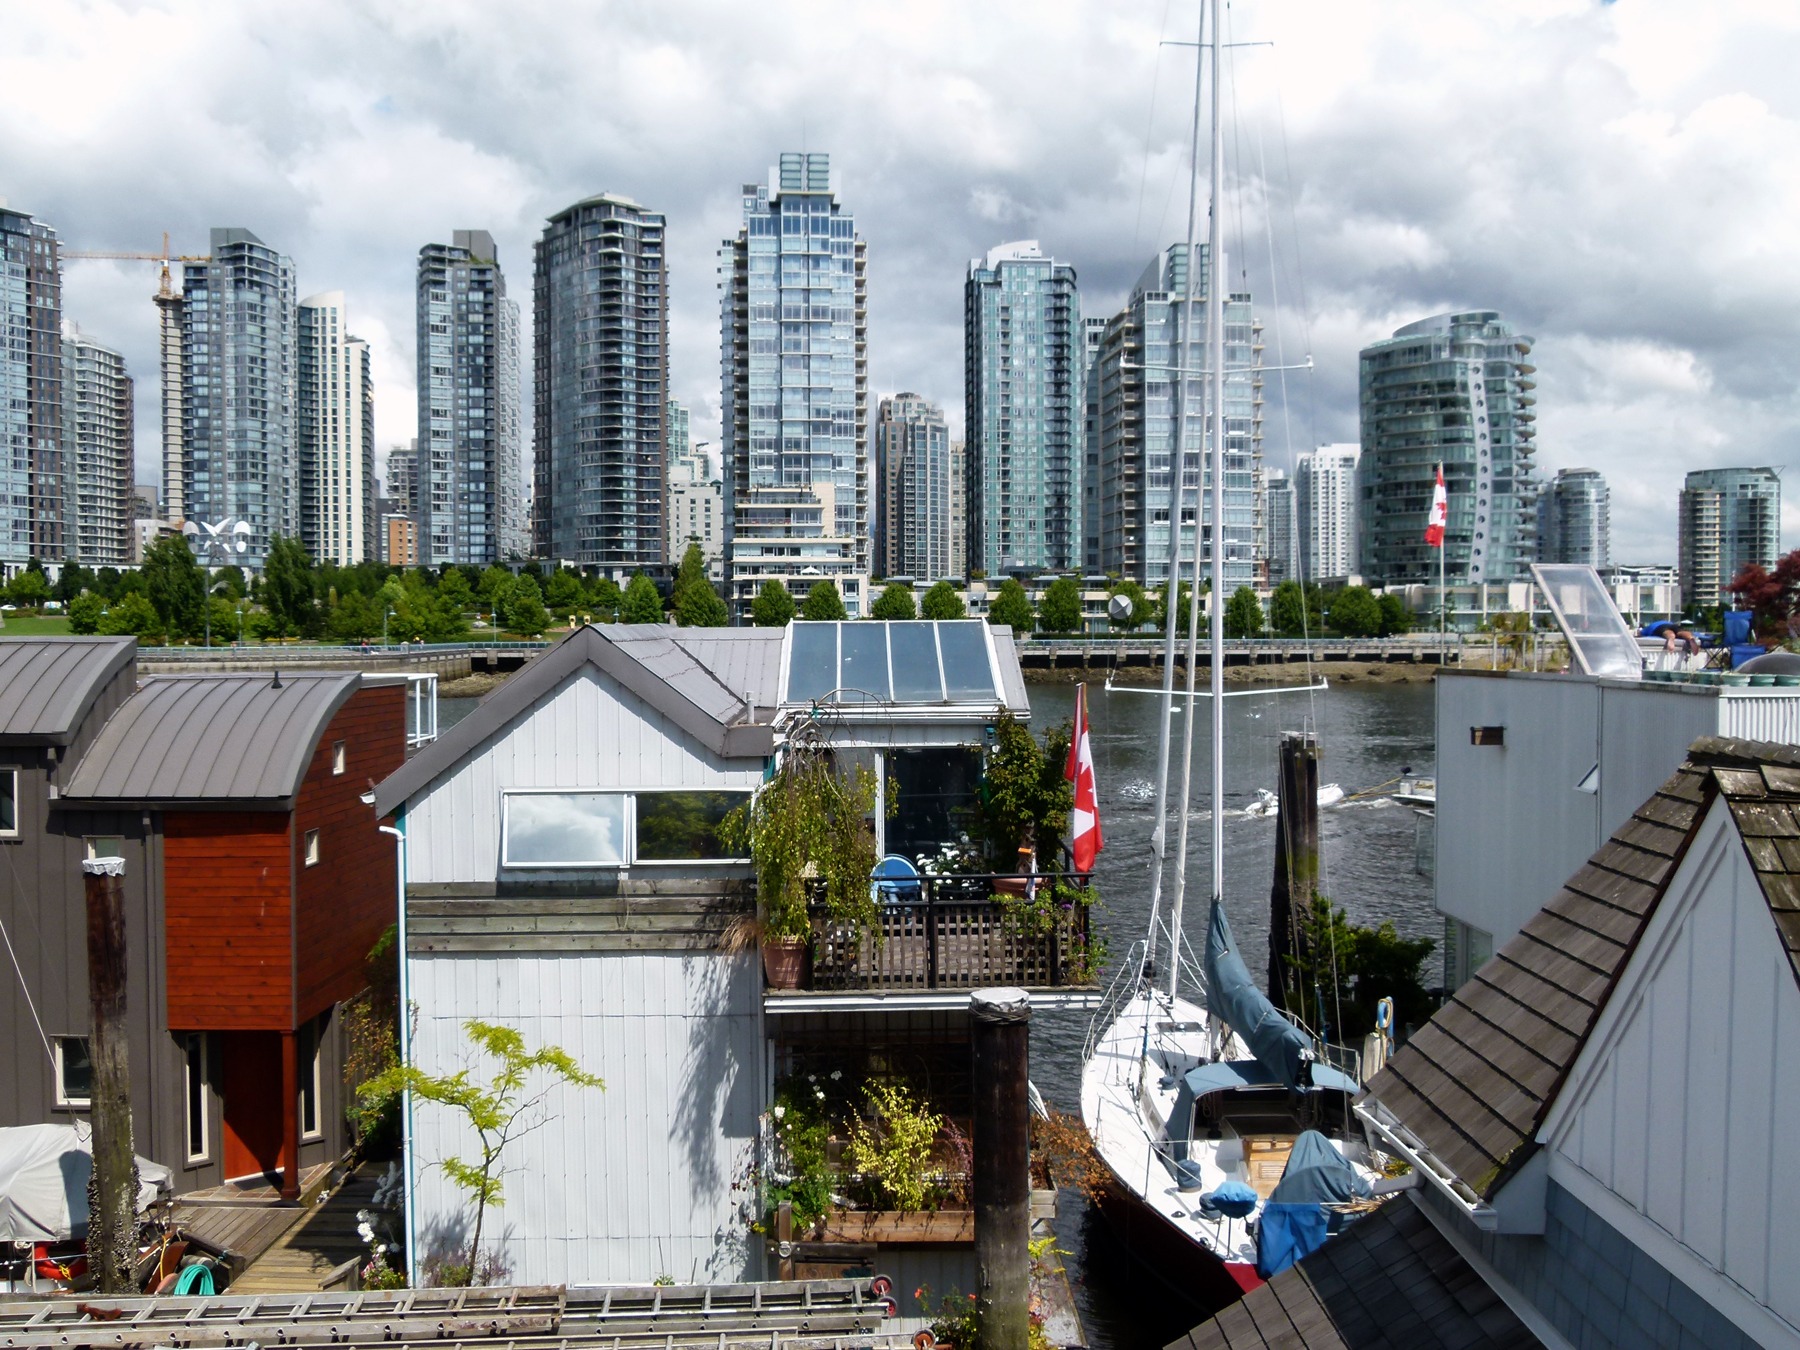
water, architecture, skyline, city, skyscraper, cityscape, downtown, vancouver, tower block, buildings, canada, sailing boat, metropolis, condominium, neighbourhood, british columbia, urban area, residential area, human settlement, metropolitan area, water housing